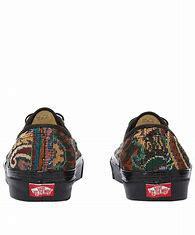
Brand: Vans
Model: UA Authentic 44 DX